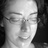
Emotion: sad